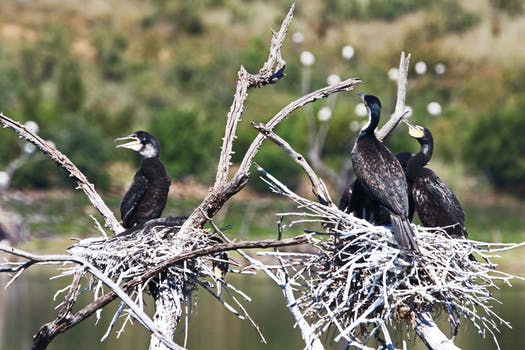
Label: No Watermark